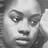
Emotion: sad